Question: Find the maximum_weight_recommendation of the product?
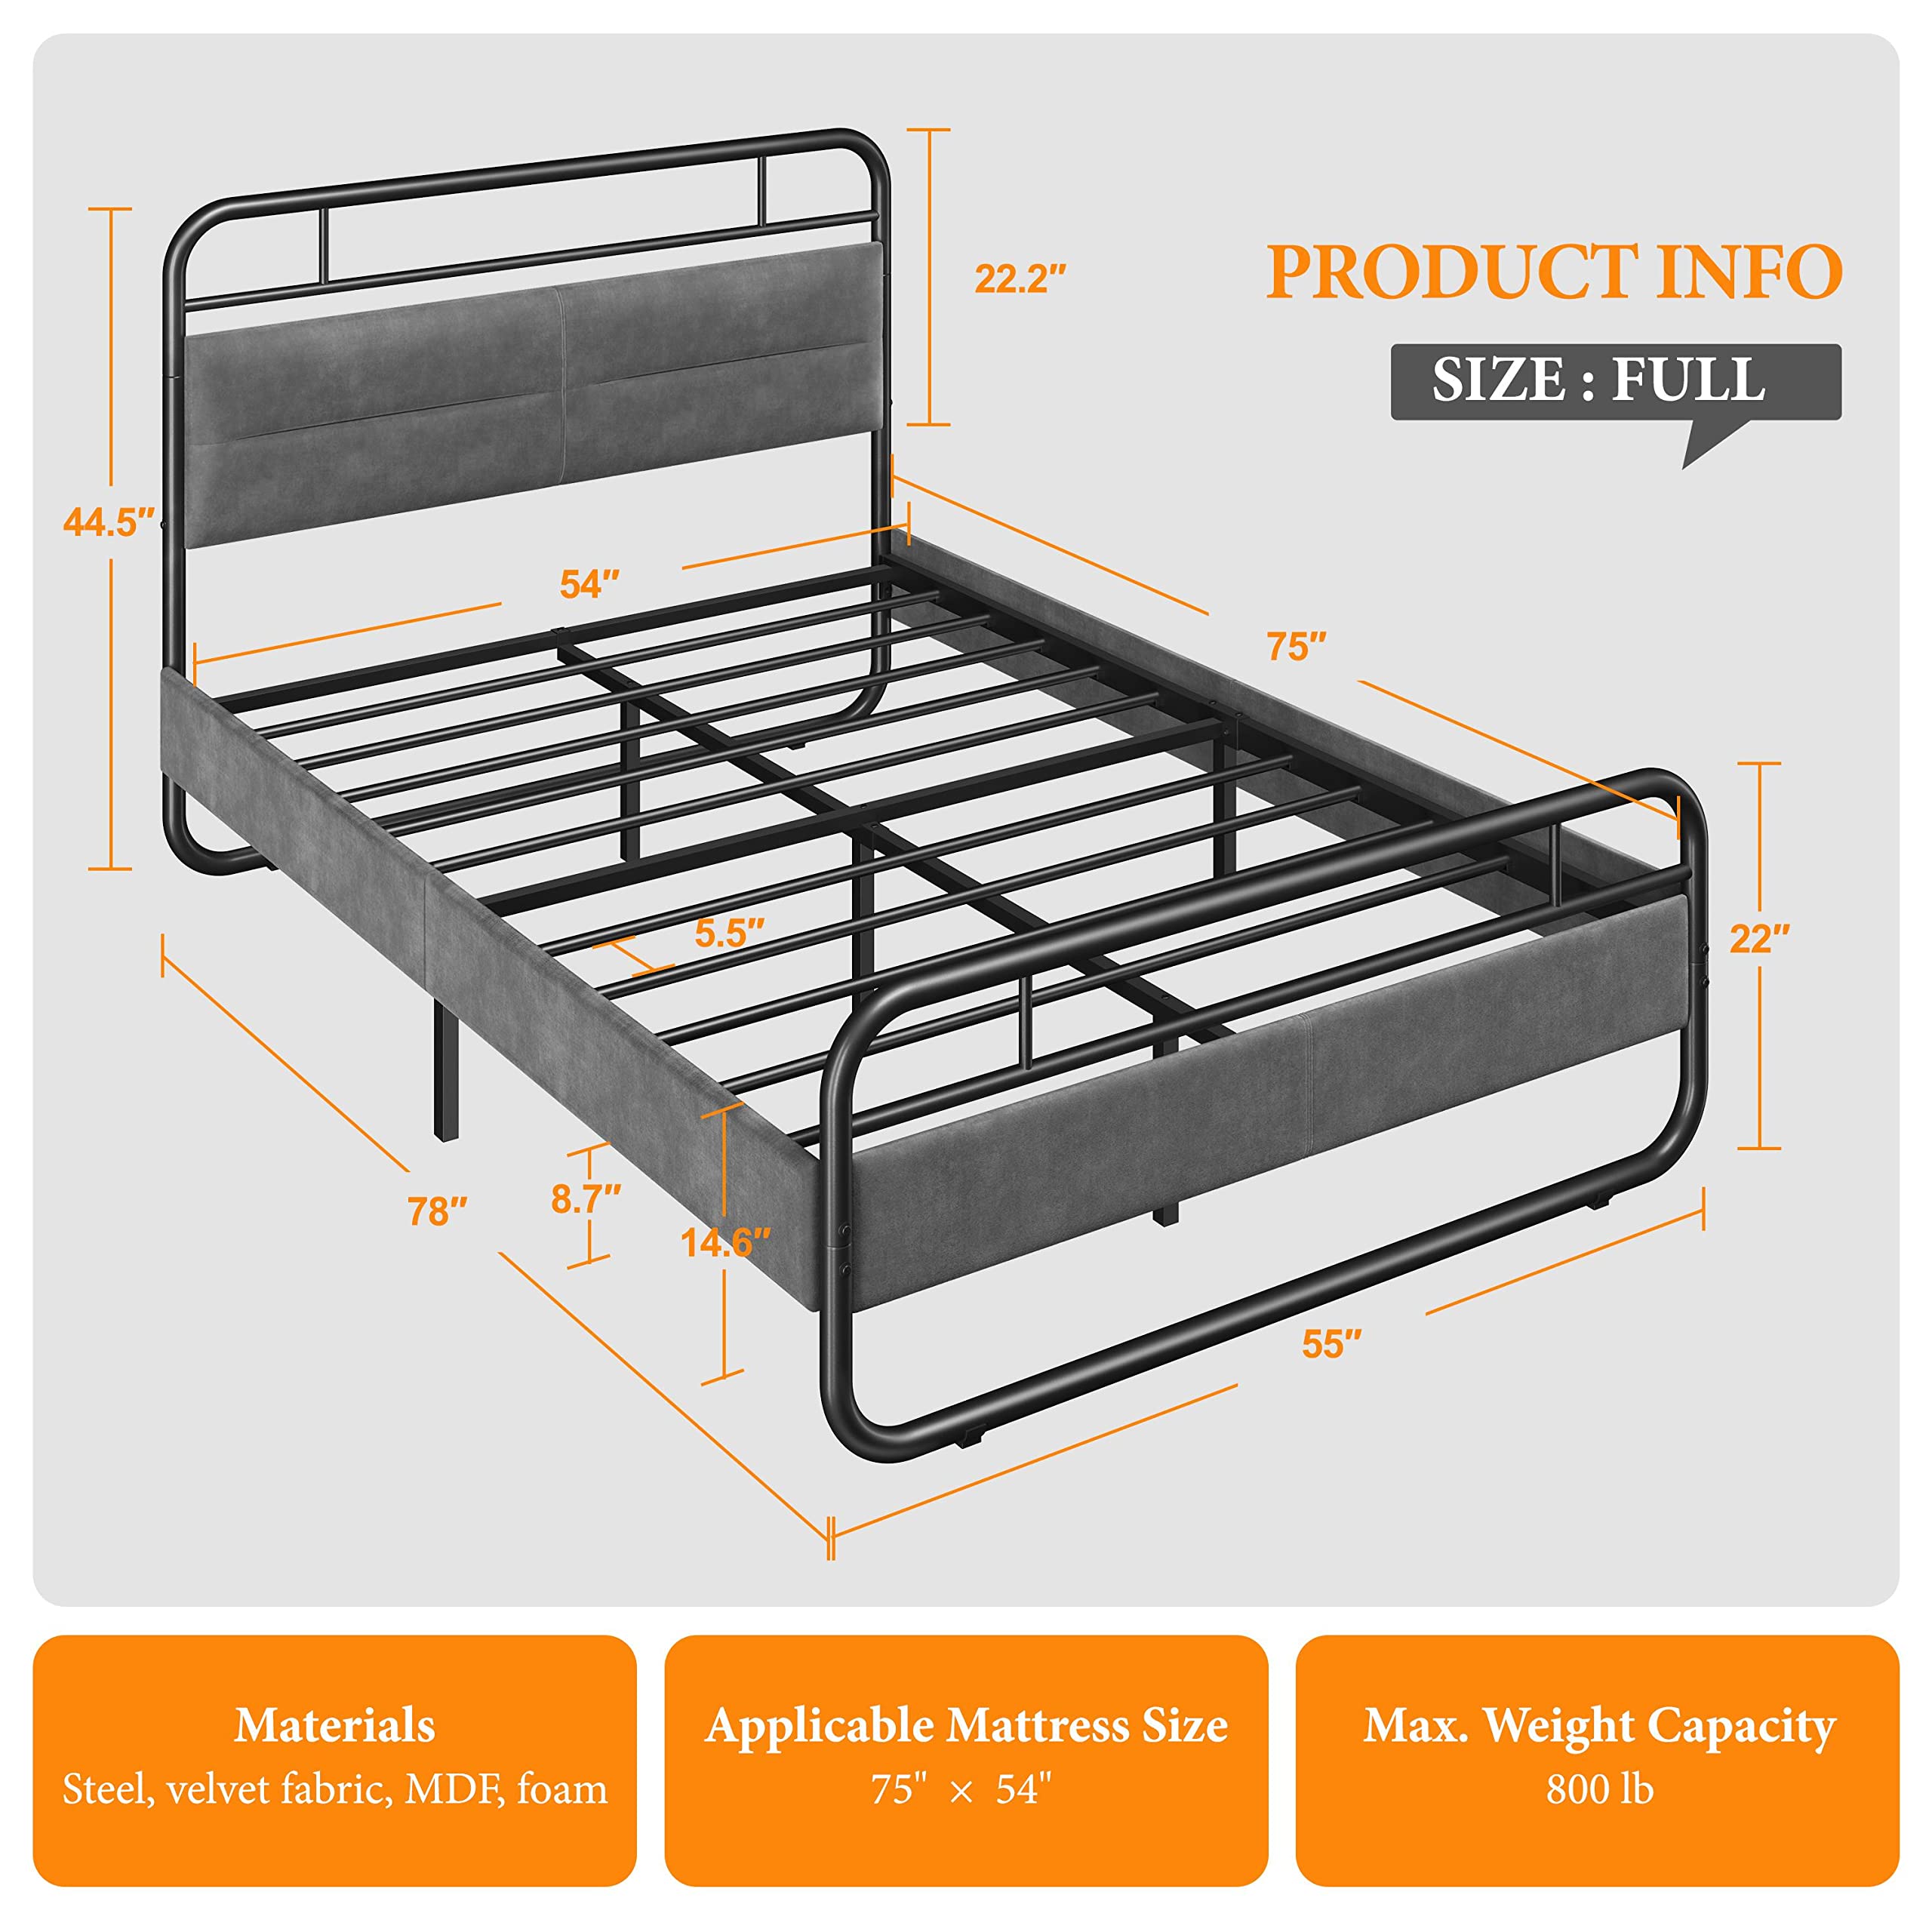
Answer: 800 pound